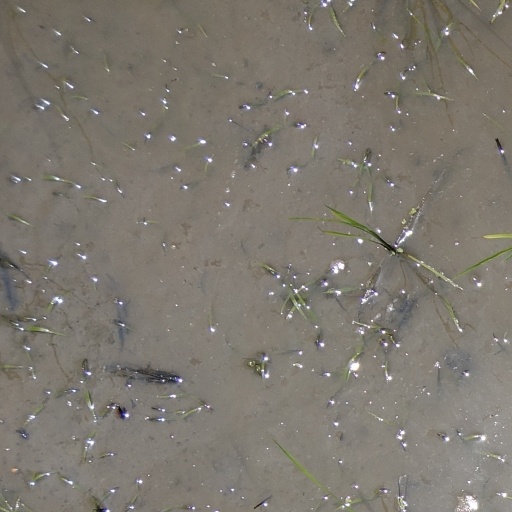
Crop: rice